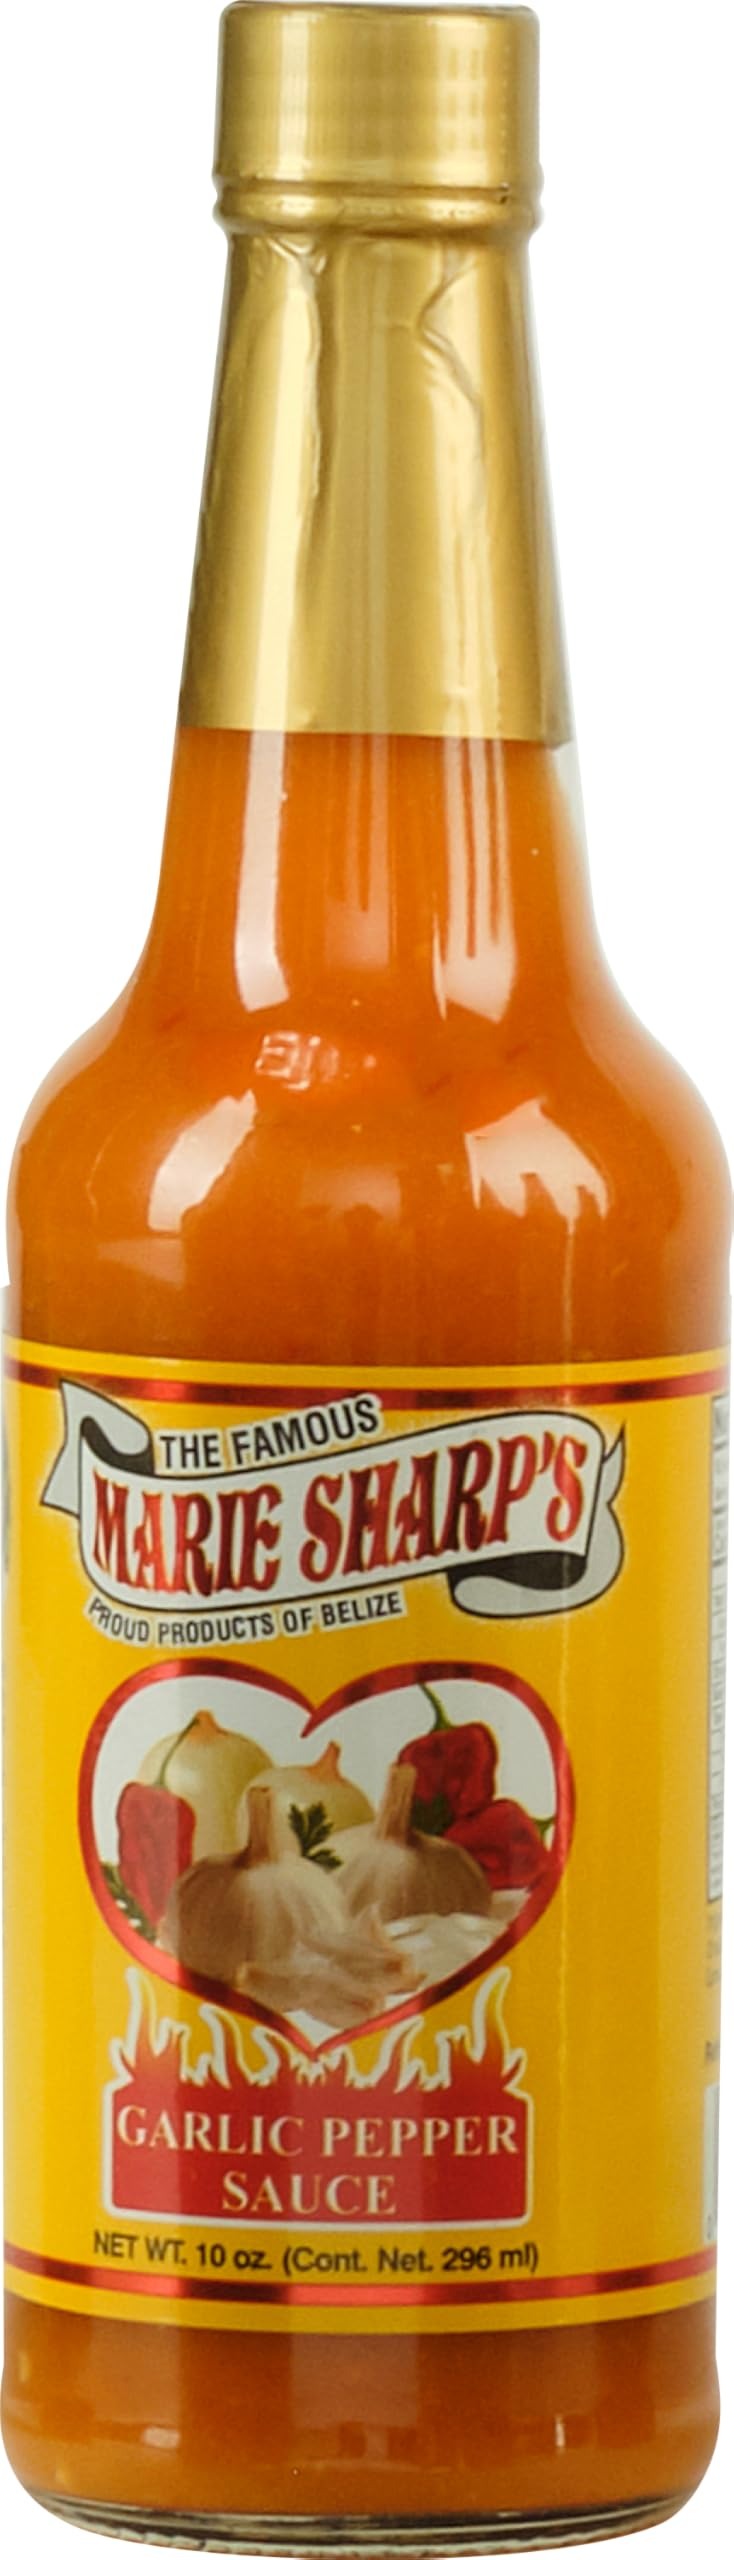
Item Name: Marie Sharp's Garlic Pepper Sauce, 10 oz
Value: 10.0
Unit: Ounce

Price: 15